Tenri University Sankōkan Museum

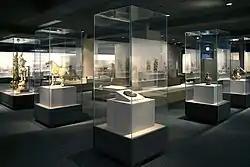

is a museum in Tenri, Nara Prefecture, Japan.